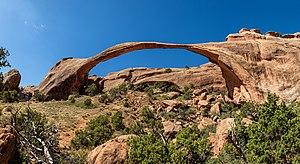
Landscape Arch est une arche naturelle située à Devil's Garden, l'endroit où se trouve la plus grande concentration d'arches dans le parc national des Arches, en Utah, dans l’ouest des États-Unis.